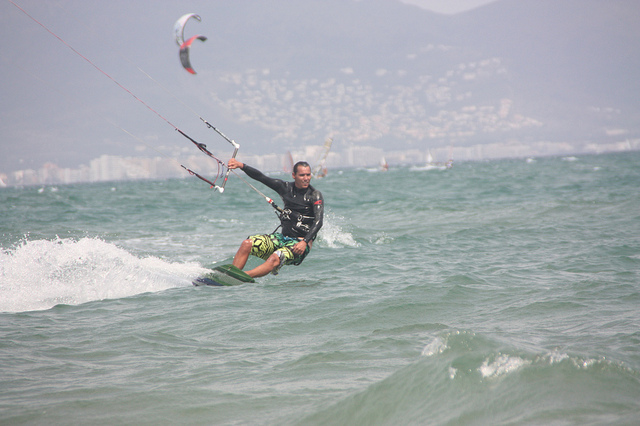
user: Given an image and a question. Answer the question in a short answer. Question: What is the name of this sport? Short Answer:
assistant: wind surf